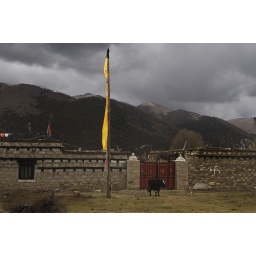
#12947. late in the afternoon this cow already wanted to go home but had to wait in front of the gate